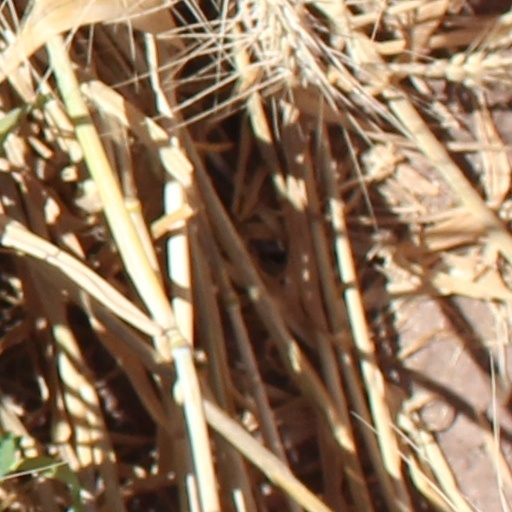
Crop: wheat